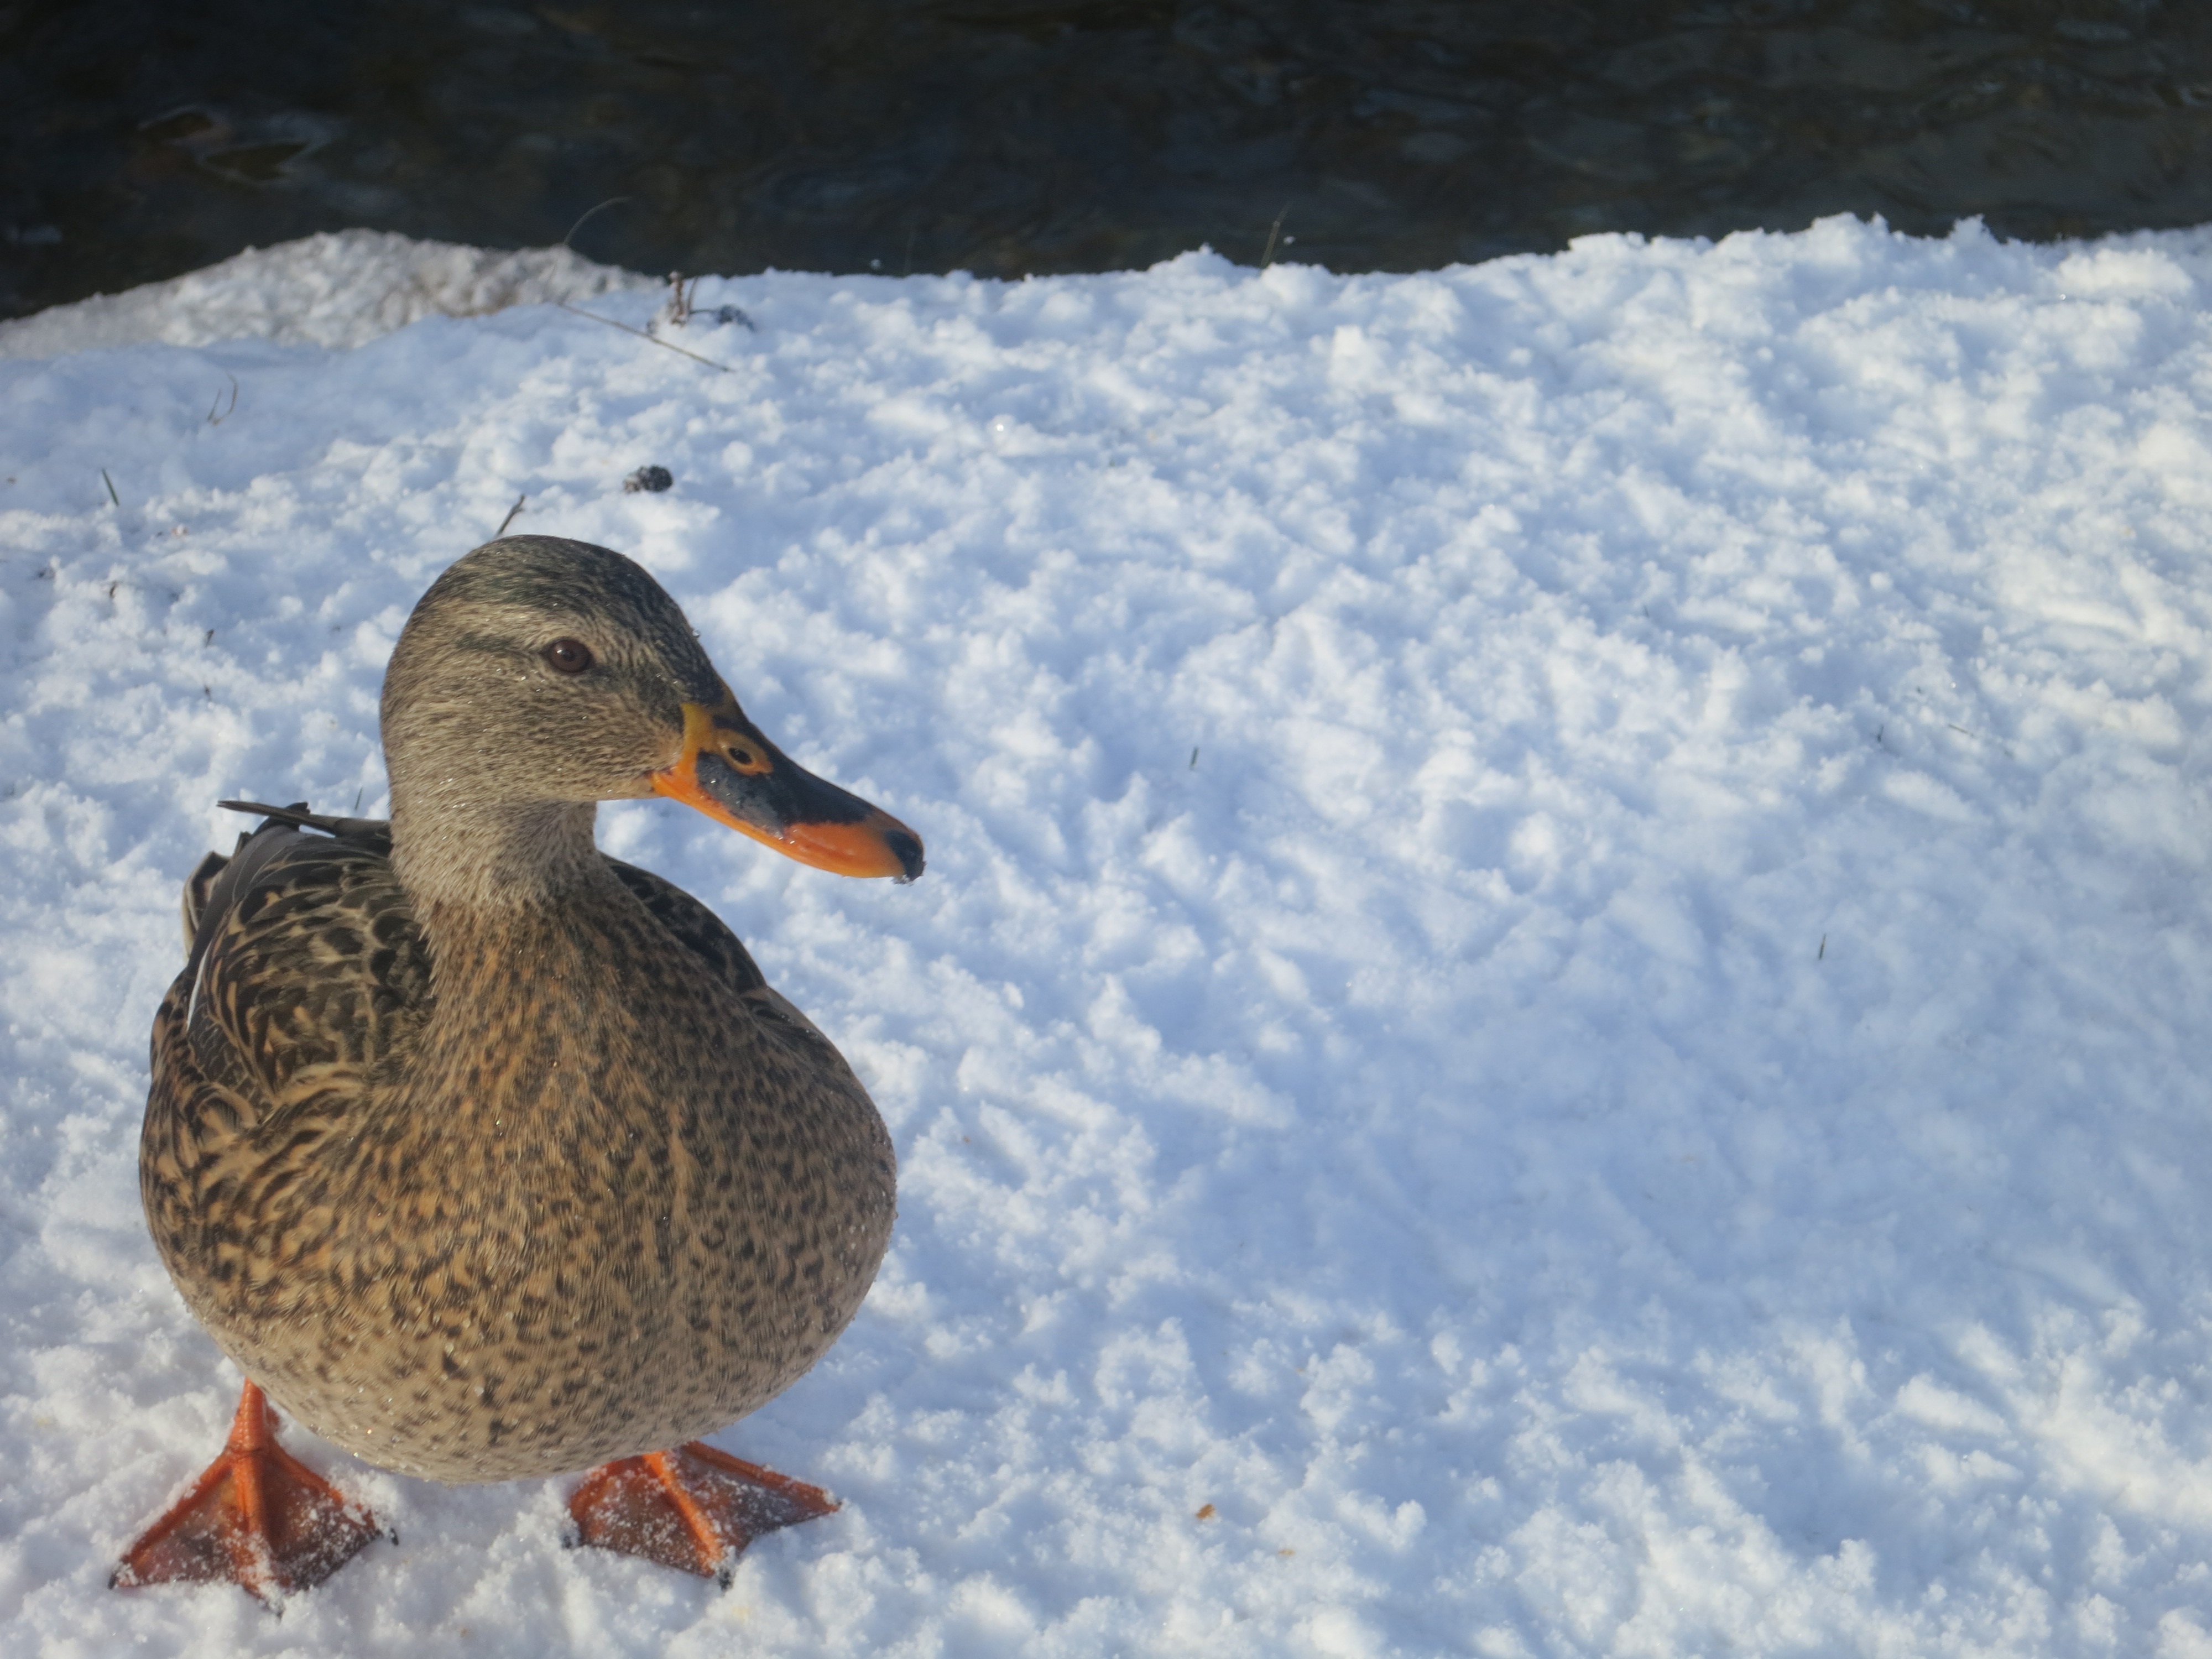
water, snow, winter, bird, frost, animal, pond, wildlife, reflection, beak, weather, season, fauna, poultry, drake, duck, vertebrate, porcelain, waterfowl, water bird, mallard, anas platyrhynchos, ducks geese and swans